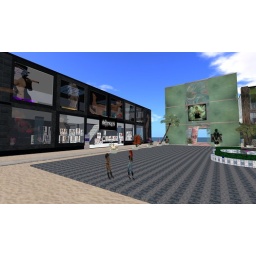
Shameless, the black building, and Vicious Fairy the green building in the background !